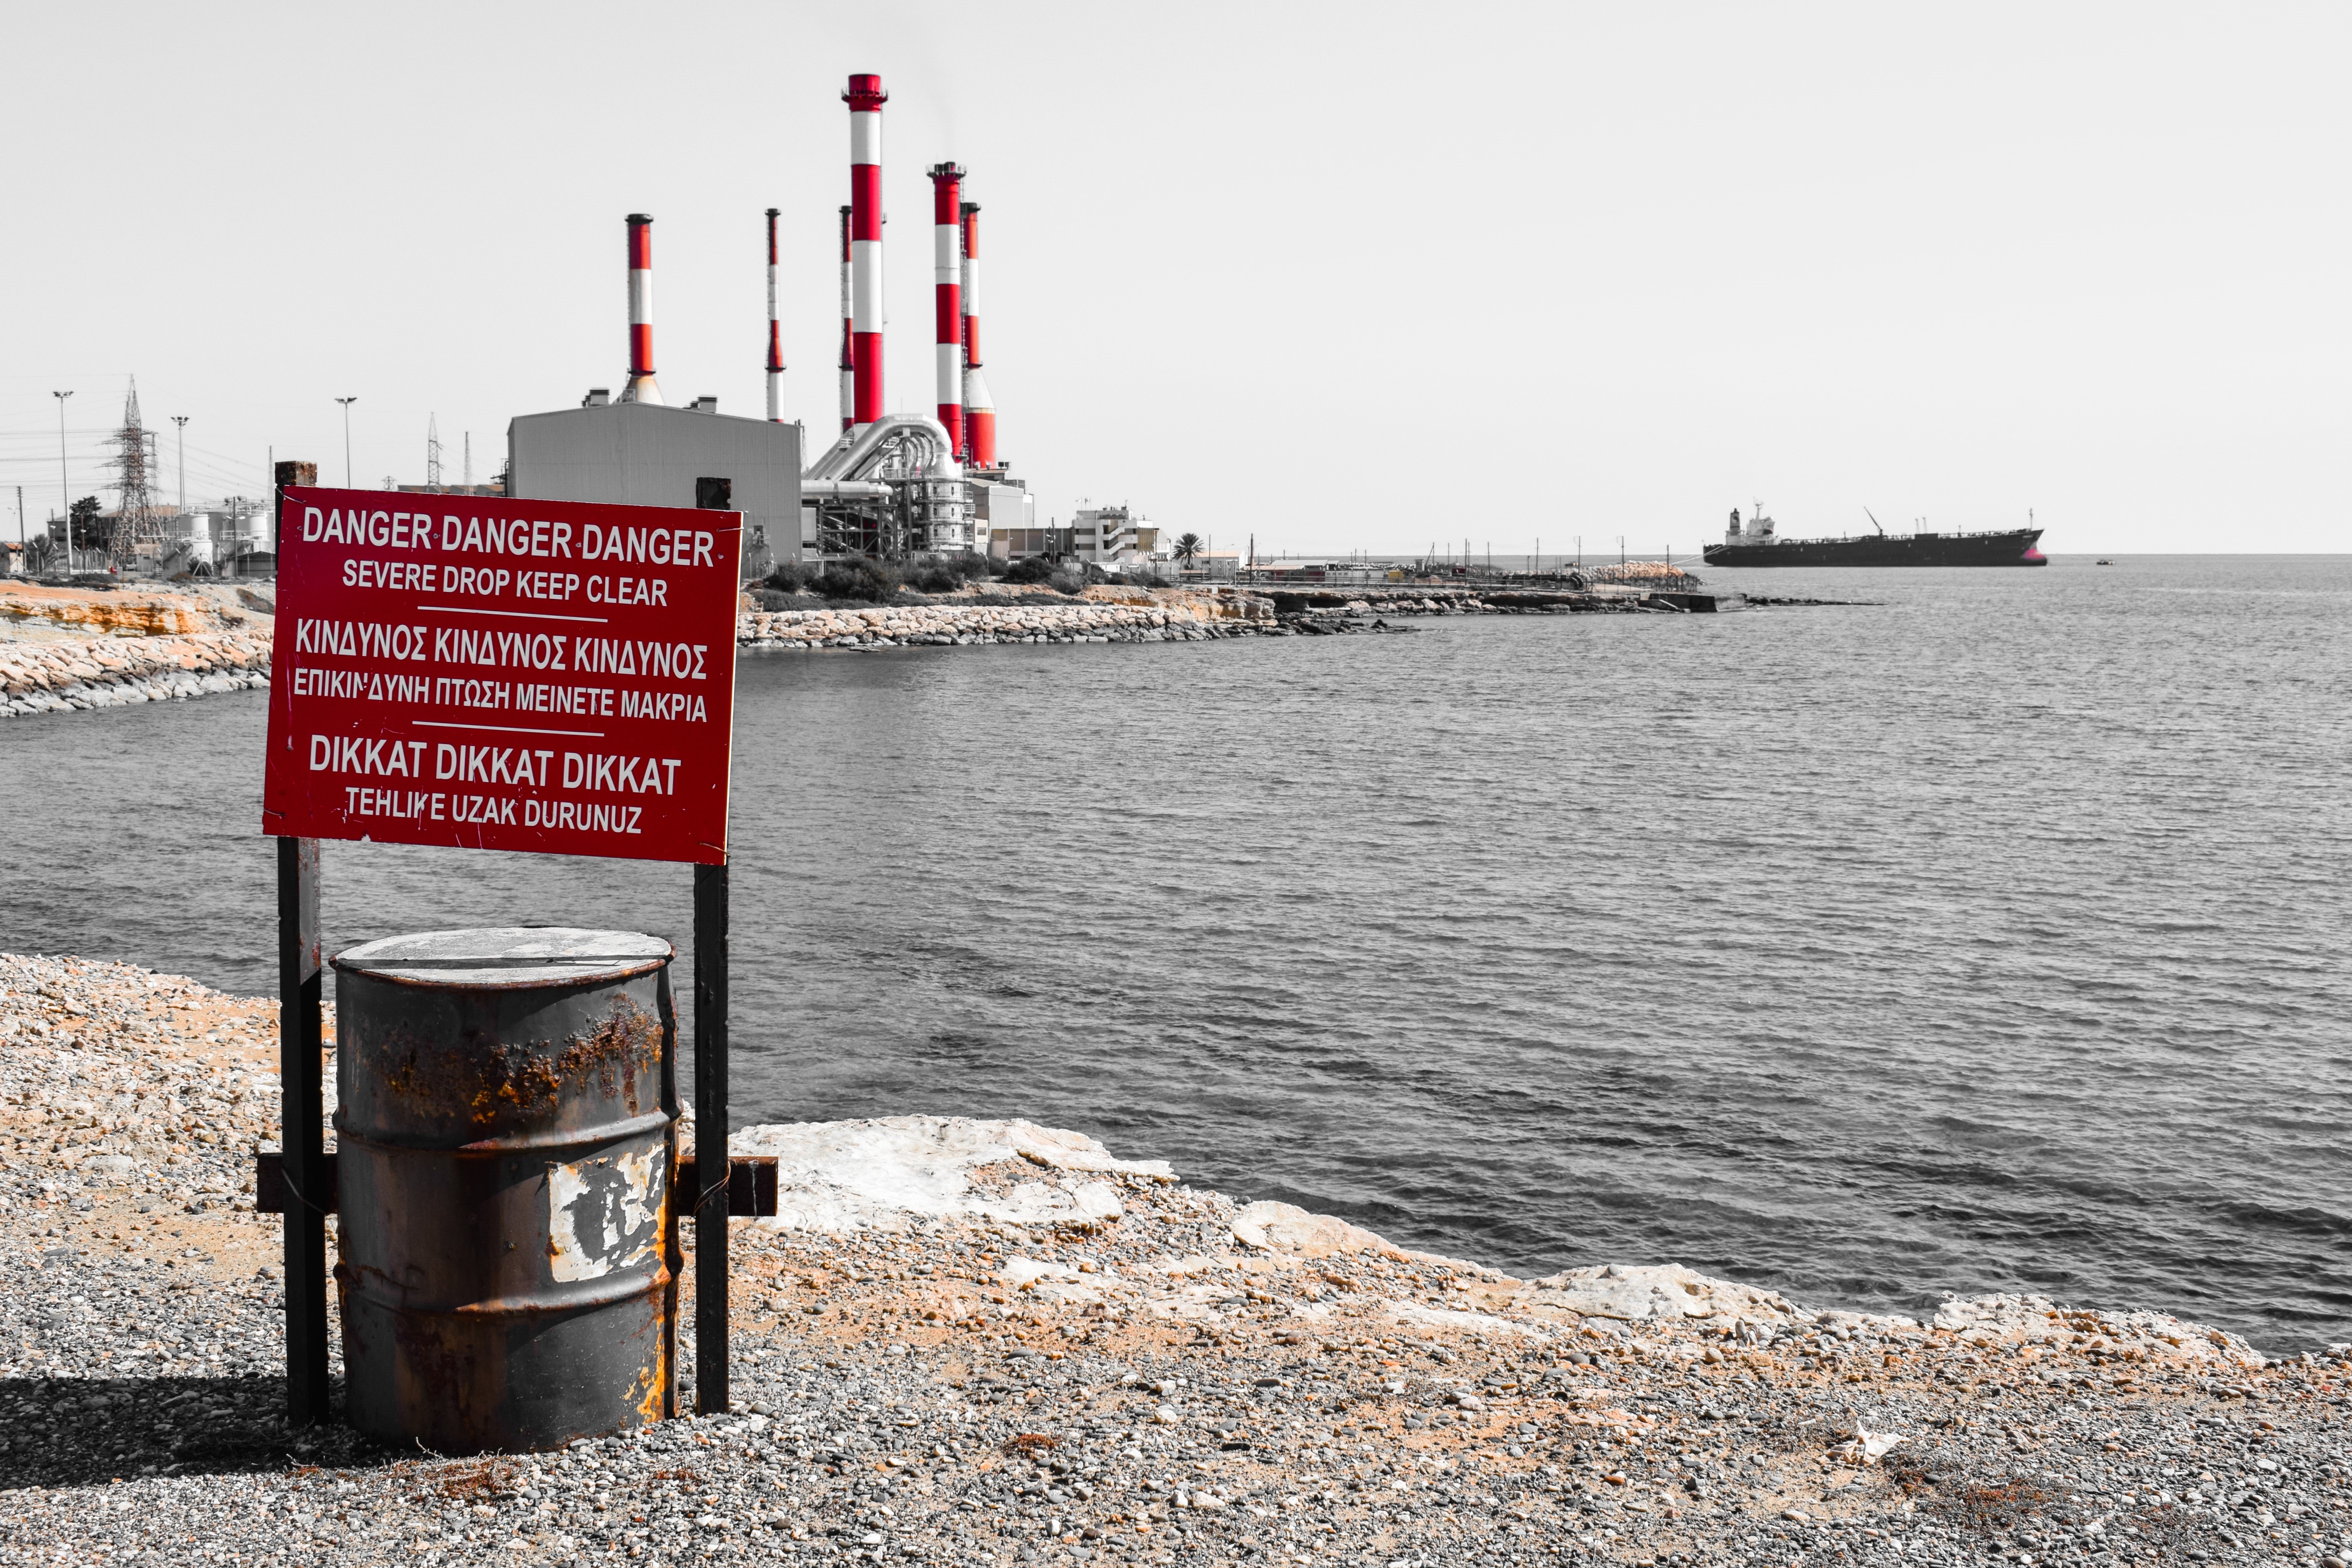
sea, coast, water, boat, shore, pier, sign, vehicle, tower, bay, harbor, danger, safety, signpost, caution, warning, risk, breakwater, dangerous, prevention, warn